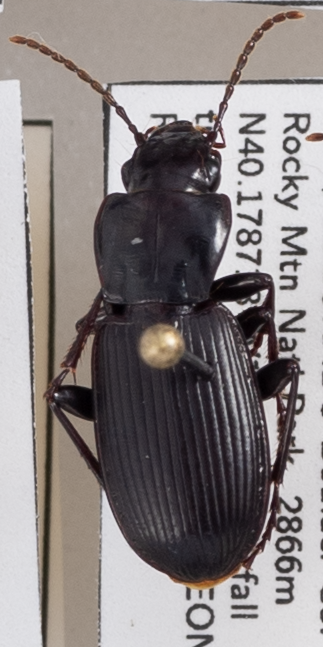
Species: Pterostichus protractus
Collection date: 2022-08-30
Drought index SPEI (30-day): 0.582
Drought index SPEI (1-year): -1.28
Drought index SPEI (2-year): -0.62